Neck pain

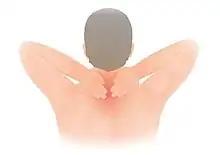
Illustration of a person with neck pain

Neck pain, also known as cervicalgia, is a common problem, with two-thirds of the population having neck pain at some point in their lives.